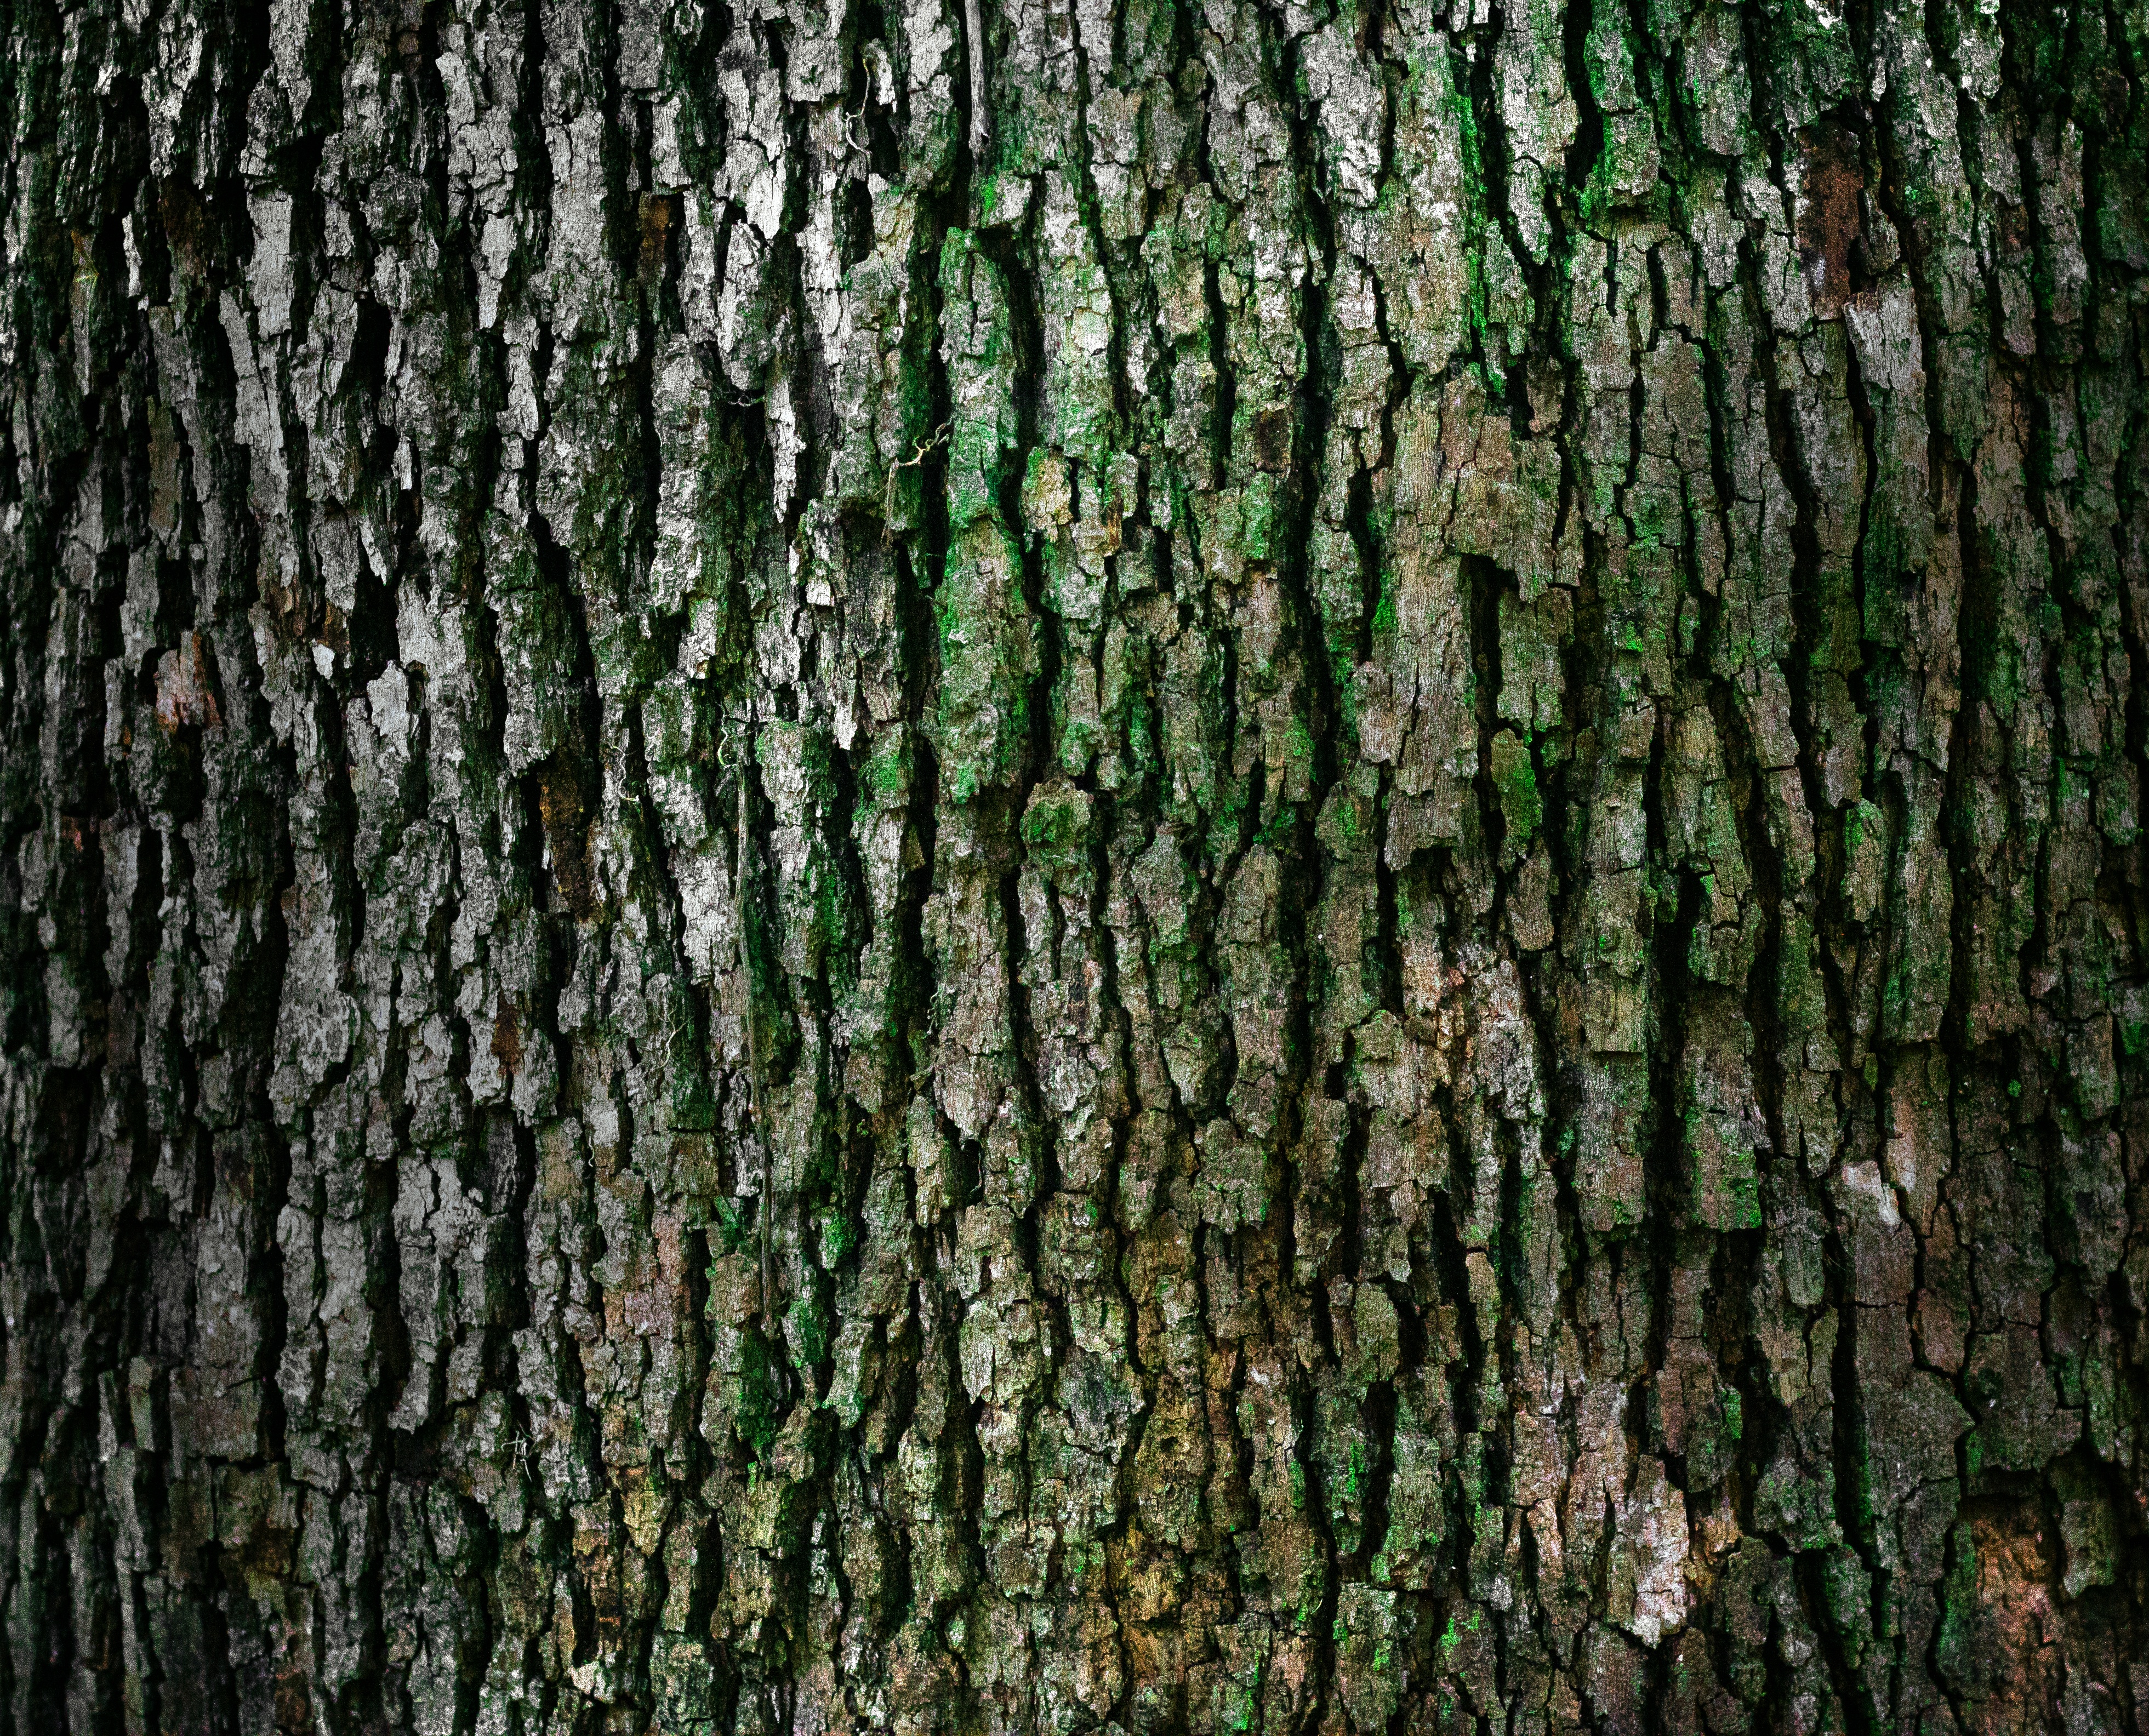
tree, nature, forest, branch, plant, leaf, trunk, moss, bark, green, birch, deciduous, grove, woodland, habitat, tree bark, flowering plant, natural environment, plant stem, woody plant, land plant